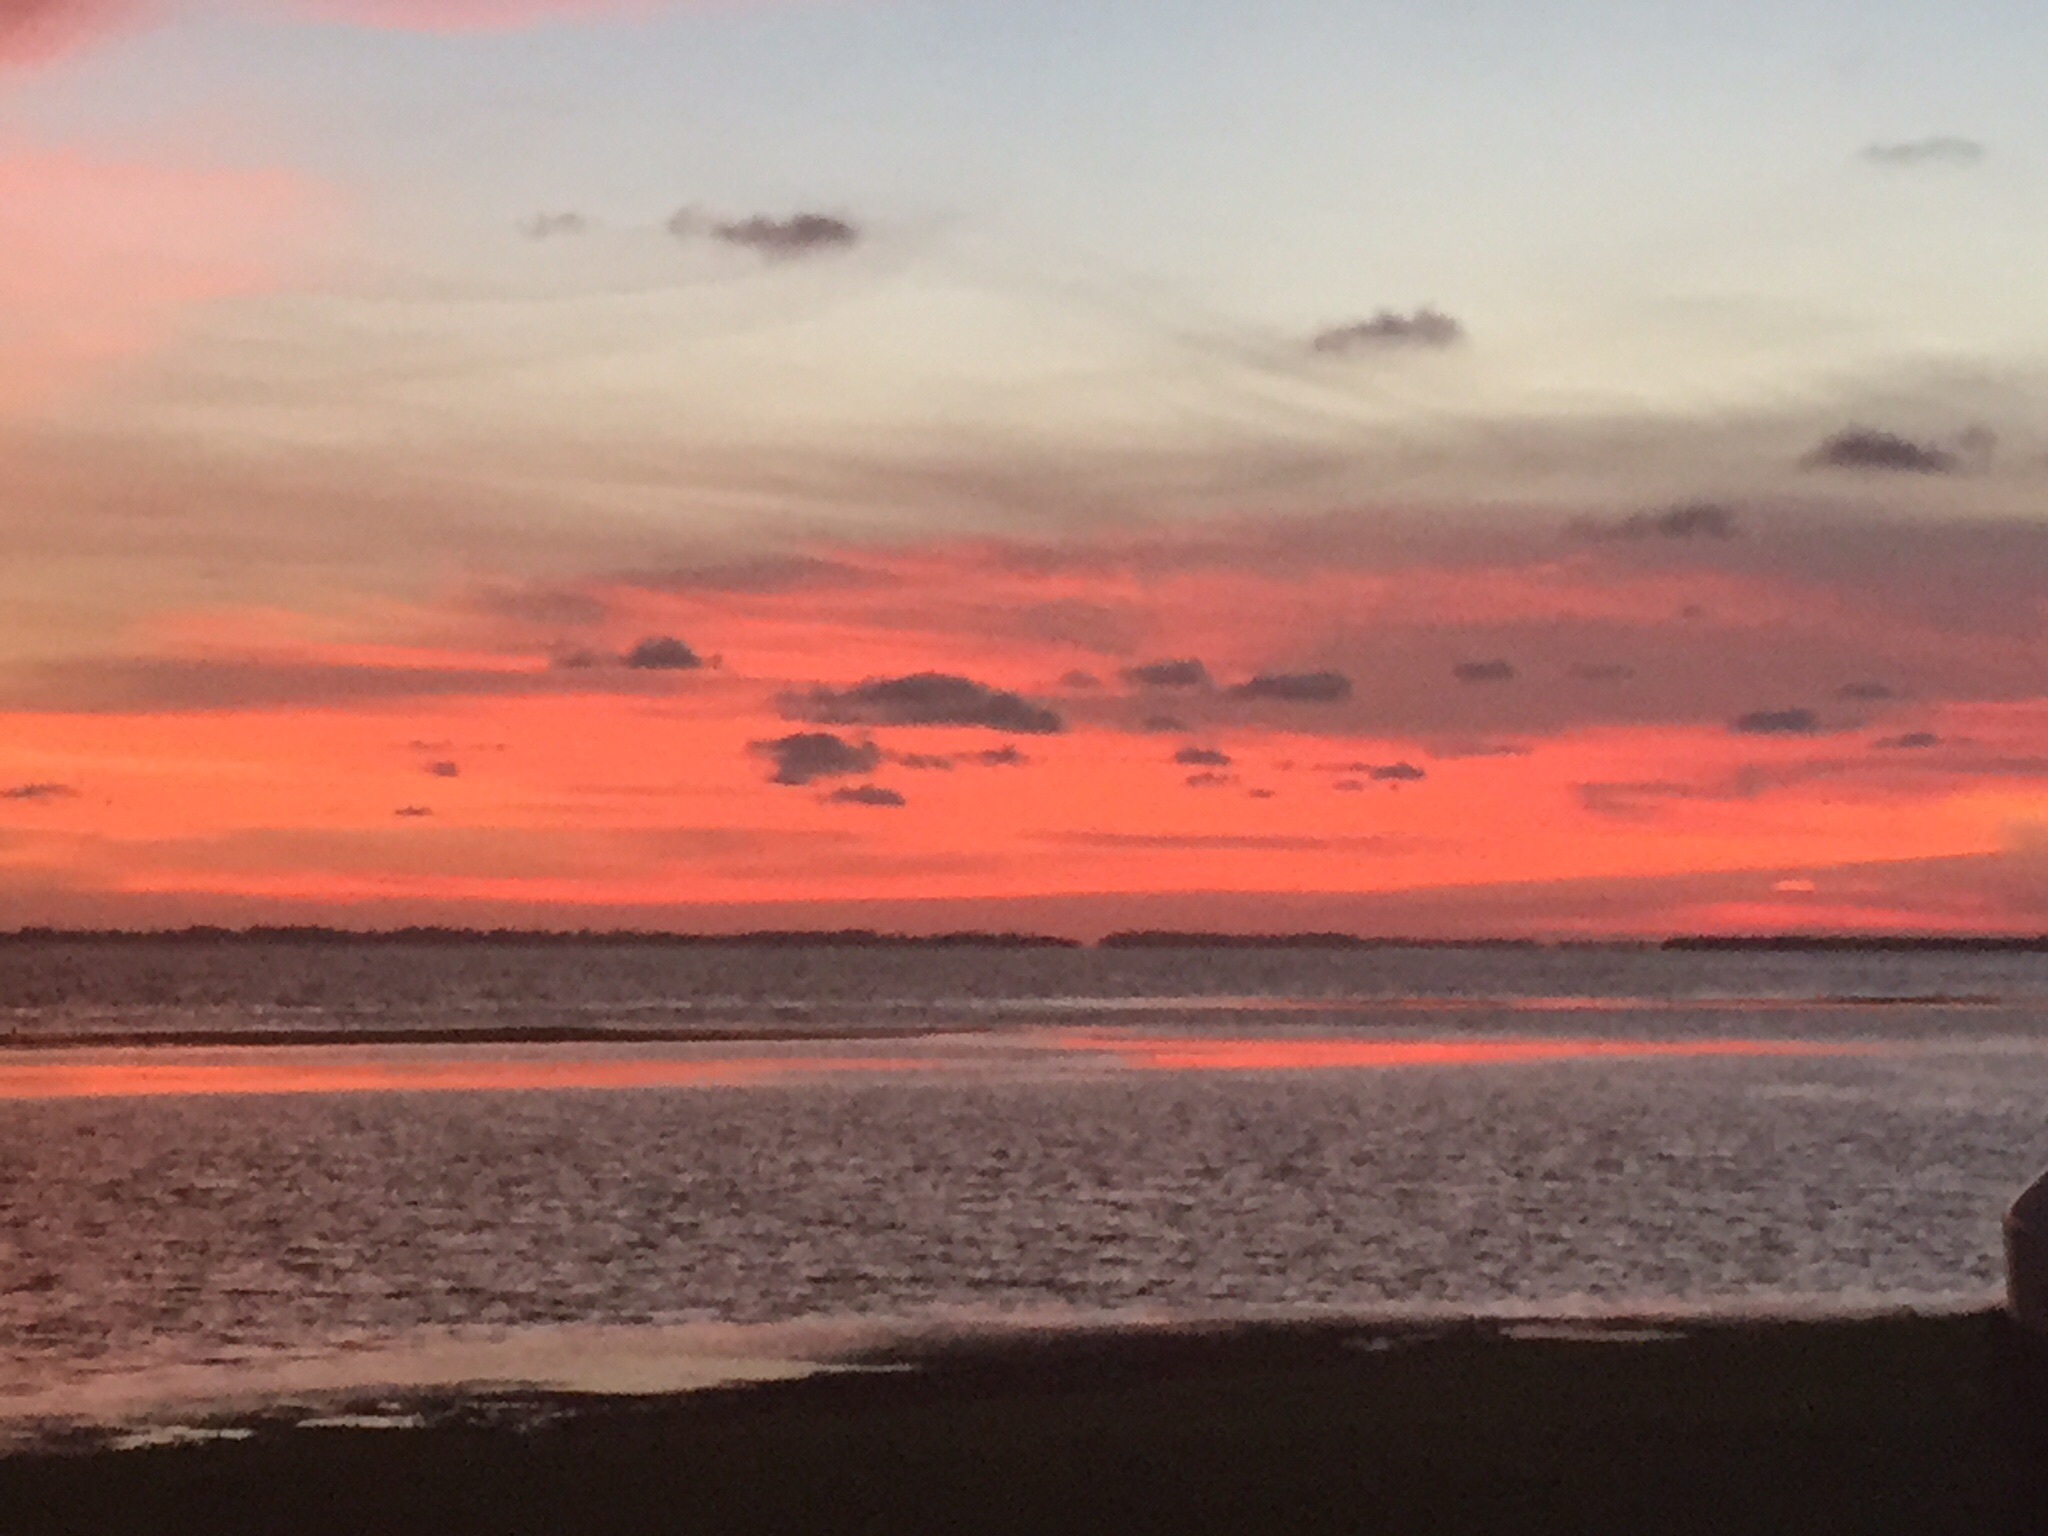
beach, sea, coast, sand, ocean, horizon, cloud, sky, sunrise, sunset, morning, shore, wave, dawn, dusk, evening, bay, body of water, afterglow, wind wave, red sky at morning